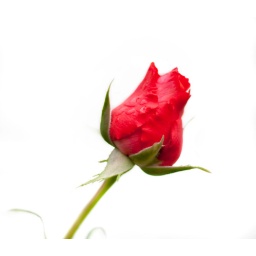
Taken in my front yard in Austin, TX. Shot against a white wall with modification to the exposure of the background.